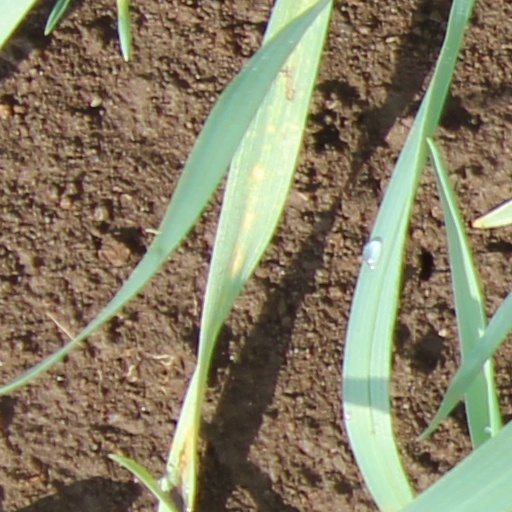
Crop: wheat